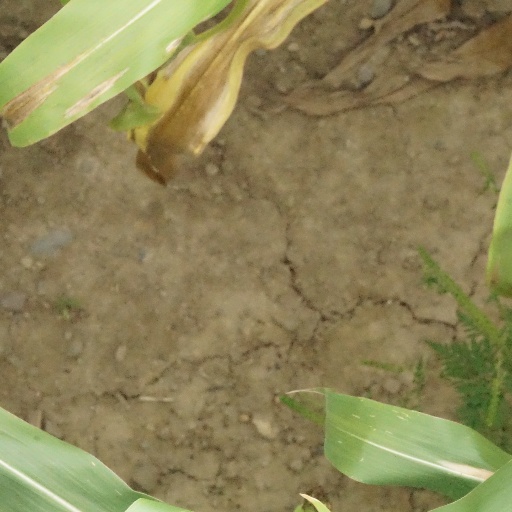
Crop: maize; corn